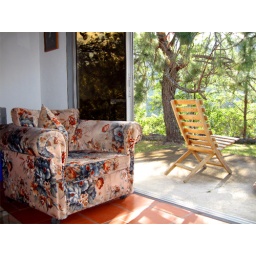
Two chairs in a guest house in Boquete, Panama.